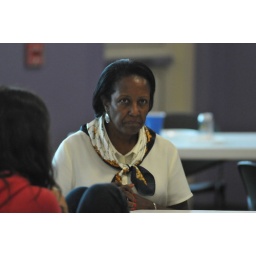
Israeli scouts visit girl scouts headquarters and troop house in Louisville Kentucky.